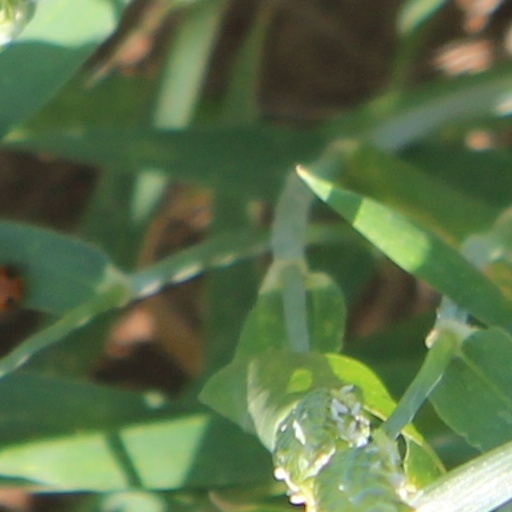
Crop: wheat